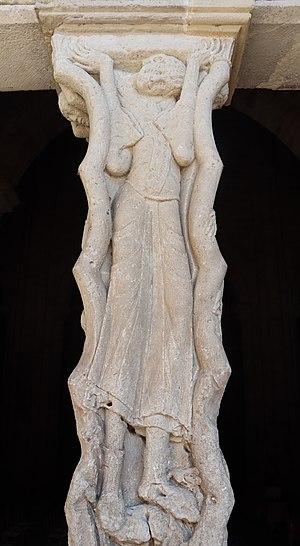
Trumeau du portail méridional de l'abbatiale Saint-Pierre de Beaulieu-sur-Dordogne (19) illustrant les trois ages de la vie humaine. Détail de la partie centrale: la fleur de l'âge.